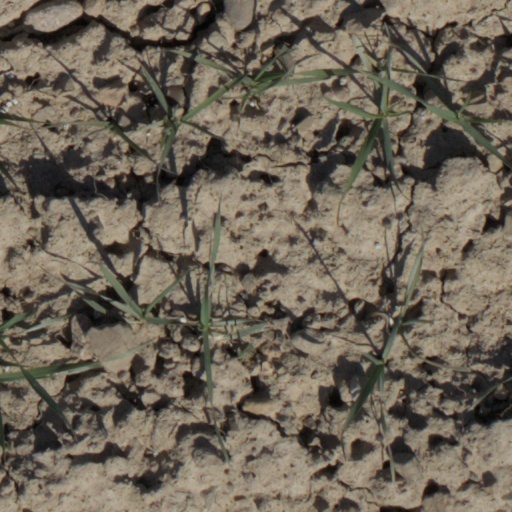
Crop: wheat